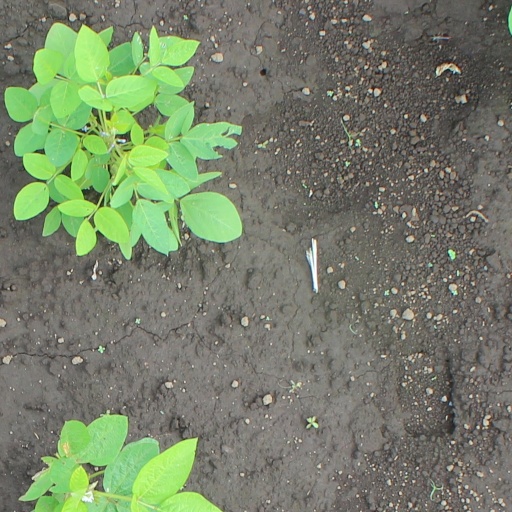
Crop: soybean